Leaf protein concentrate

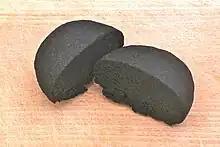
Leaf protein concentrate (Leafu) made from stinging nettles

Leaf protein concentrate (LPC) refers to the proteinaceous mass extracted from leaves. It can be a lucrative source of low-cost and sustainable protein for food as well as feed applications. Although the proteinaceous extracts from leaves have been described as early as 1773 by Rouelle, large scale extraction and production of LPC was pioneered post the World War II. In fact, many innovations and advances made with regards to LPC production occurred in parallel to the Green Revolution. In some respects, these two technologies were complimentary in that the Green Revolution sought to increase agrarian productivity through increased crop yields "via" fertiliser use, mechanisation and genetically modified crops, while LPC offered the means to better utilise available agrarian resources through efficient protein extraction.